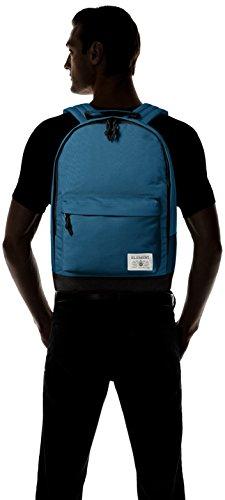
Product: Element Unisex Beyond School Backpack
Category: Clothing, Shoes & Jewelry | Men | Surf, Skate & Street | Backpacks
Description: Padded laptop compartment.
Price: $35.00